Elspeth Dudgeon

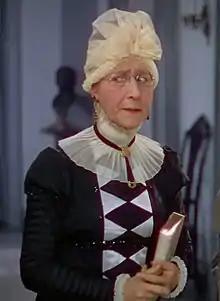
Dudgeon in "Becky Sharp" (1935)

Elspeth Dudgeon (4 December 1871 – 11 December 1955) was a Scottish character actress. With a career spanning nearly two decades, she was involved in 67 films, only 14 of which included her name in the credits.